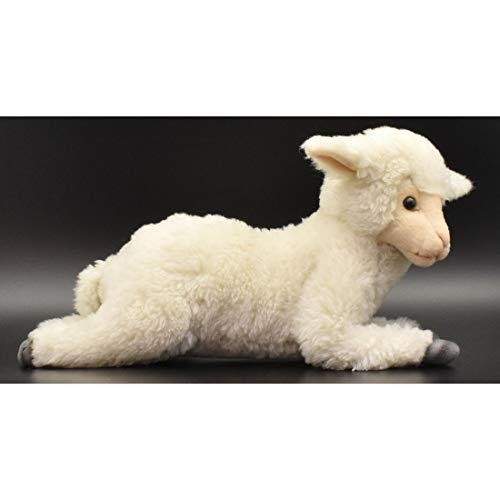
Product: Hansa Little Lamb Sheep Plush Animal Toy, Approximately 18"
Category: Toys & Games | Stuffed Animals & Plush Toys | Plush Figures
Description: Item measures approximately 18 inches.
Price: $25.85
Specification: ProductDimensions:7.2x5.5x17.6inches|ItemWeight:5.6ounces|ShippingWeight:5.6ounces(Viewshippingratesandpolicies)|DomesticShipping:ItemcanbeshippedwithinU.S.|InternationalShipping:ThisitemcanbeshippedtoselectcountriesoutsideoftheU.S.LearnMore|ASIN:B000PJAOEI|Itemmodelnumber:177242|Manufacturerrecommendedage:8-15years